Cynthiacetus

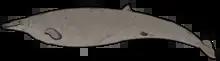
Life restoration

The skull of "C. maxwelli" was similar in size and morphology to that of "Basilosaurus cetoides", but "Cynthiacetus" lacked the elongated vertebrae of "Basilosaurus". erected the genus to avoid the "nomen dubium" "Pontogeneus" (which was based on poorly described and now vanished specimens). "Cynthiacetus" was smaller than "Masracetus".